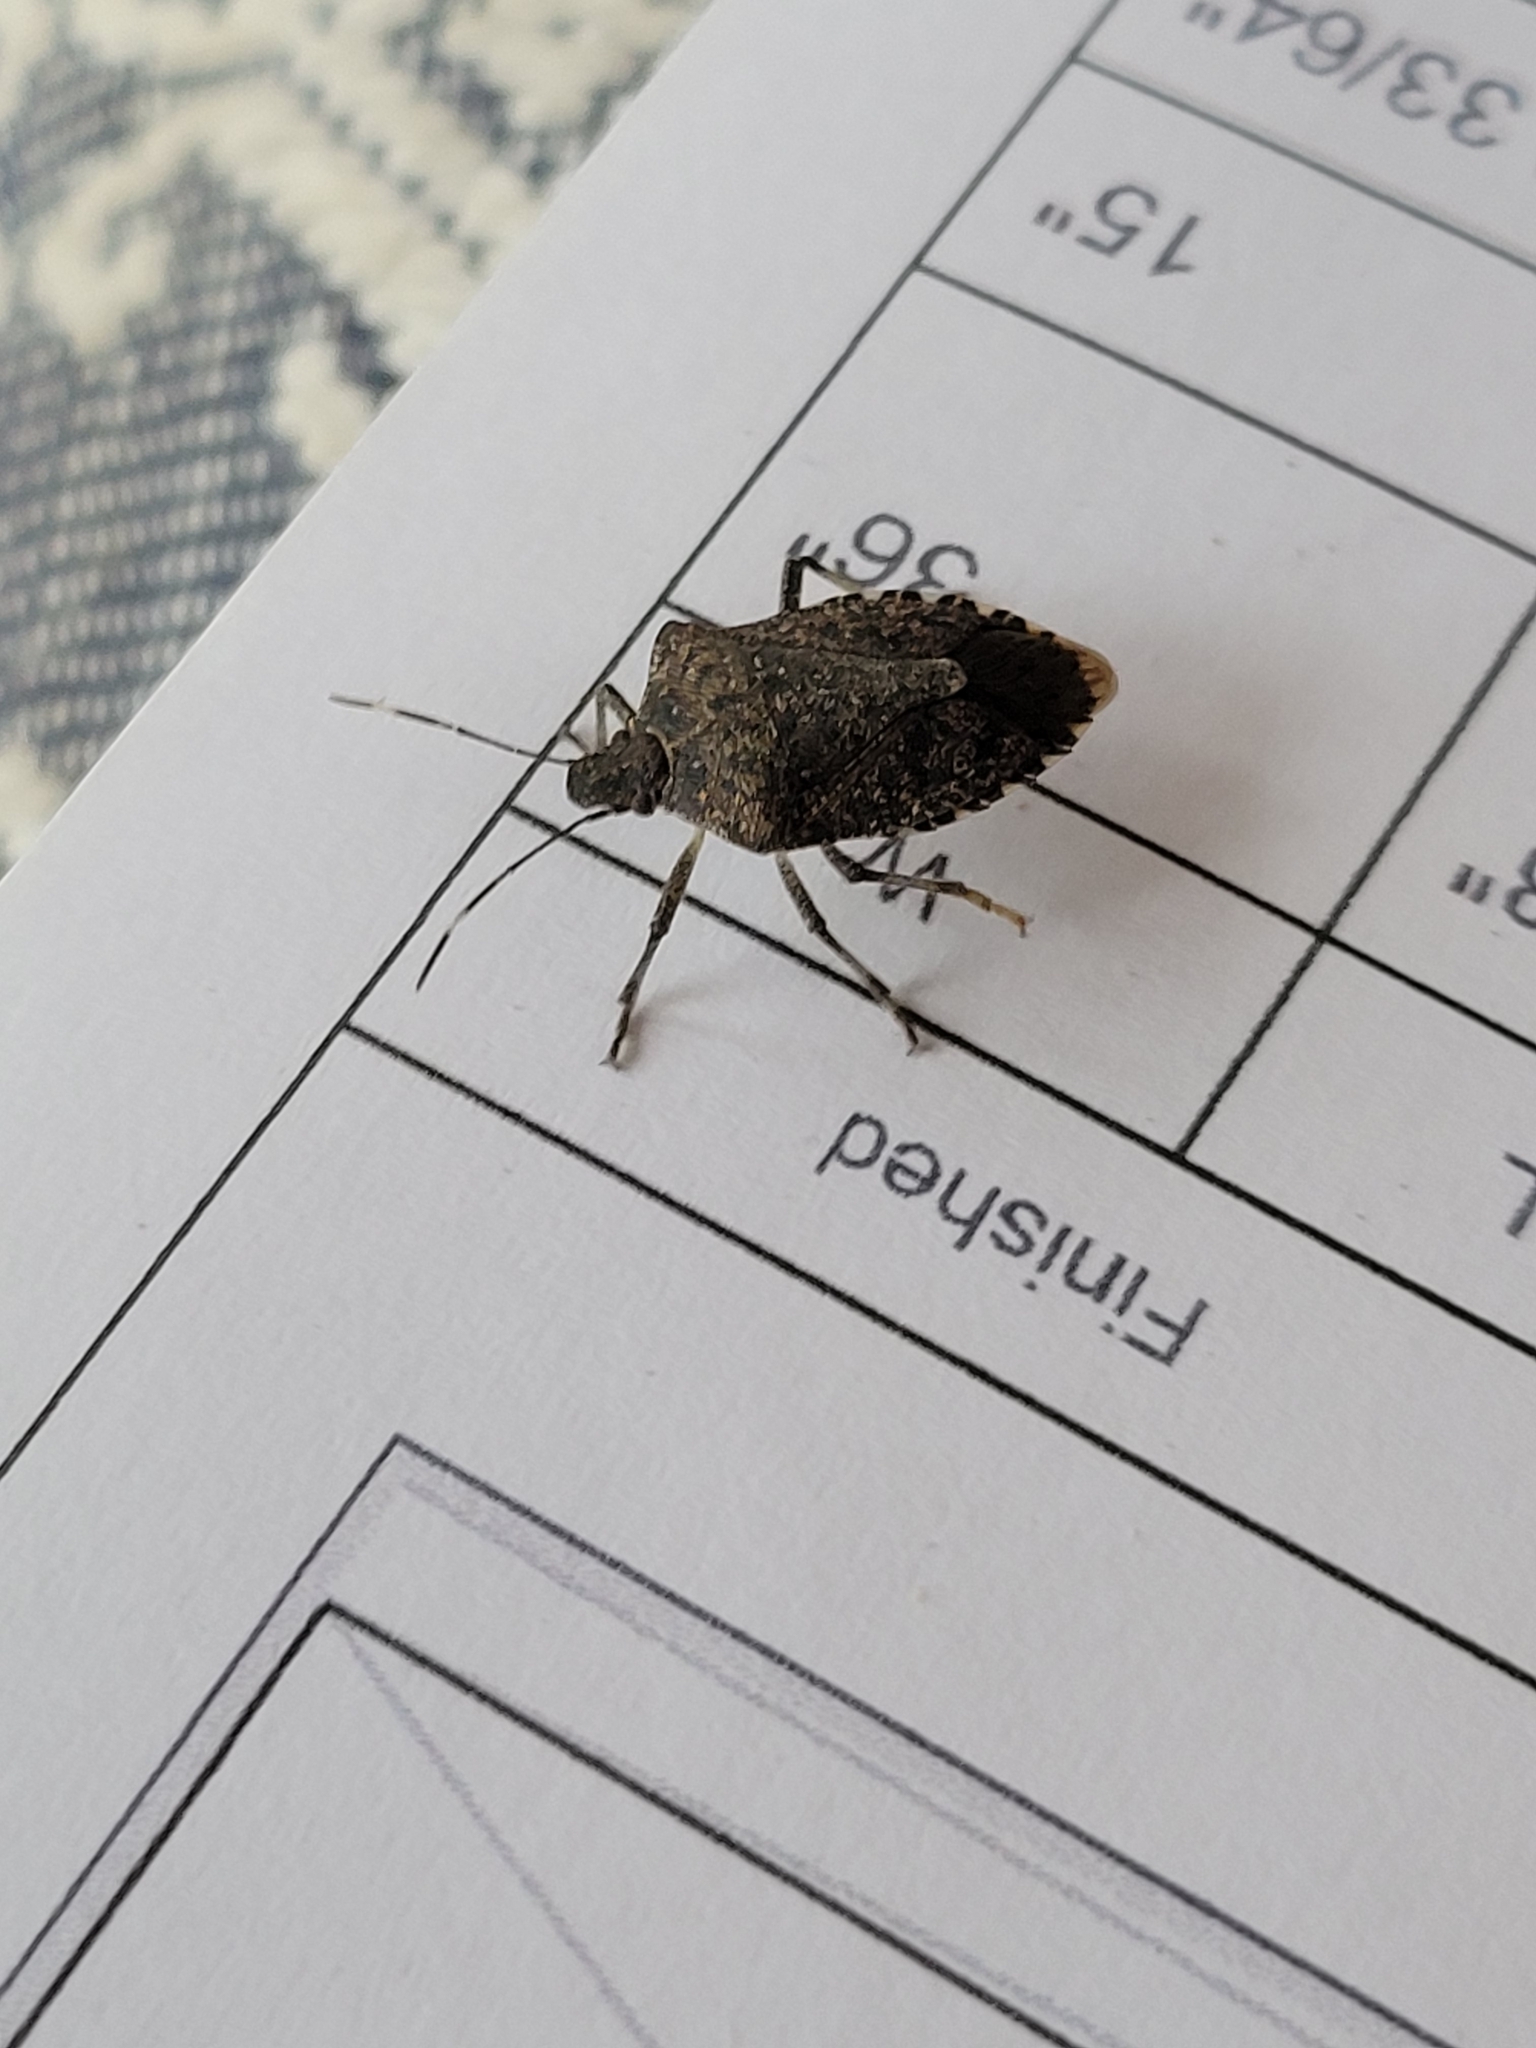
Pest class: stink_bug